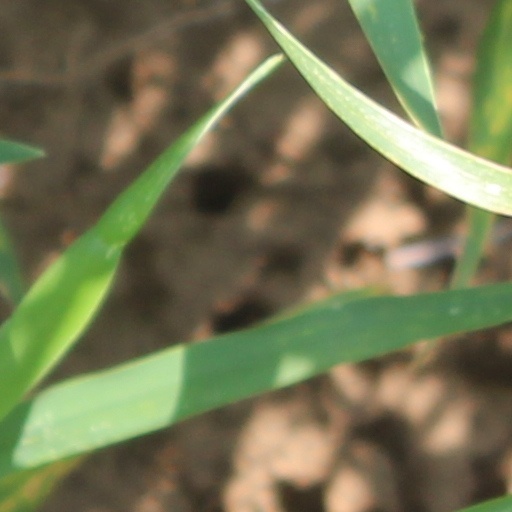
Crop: wheat